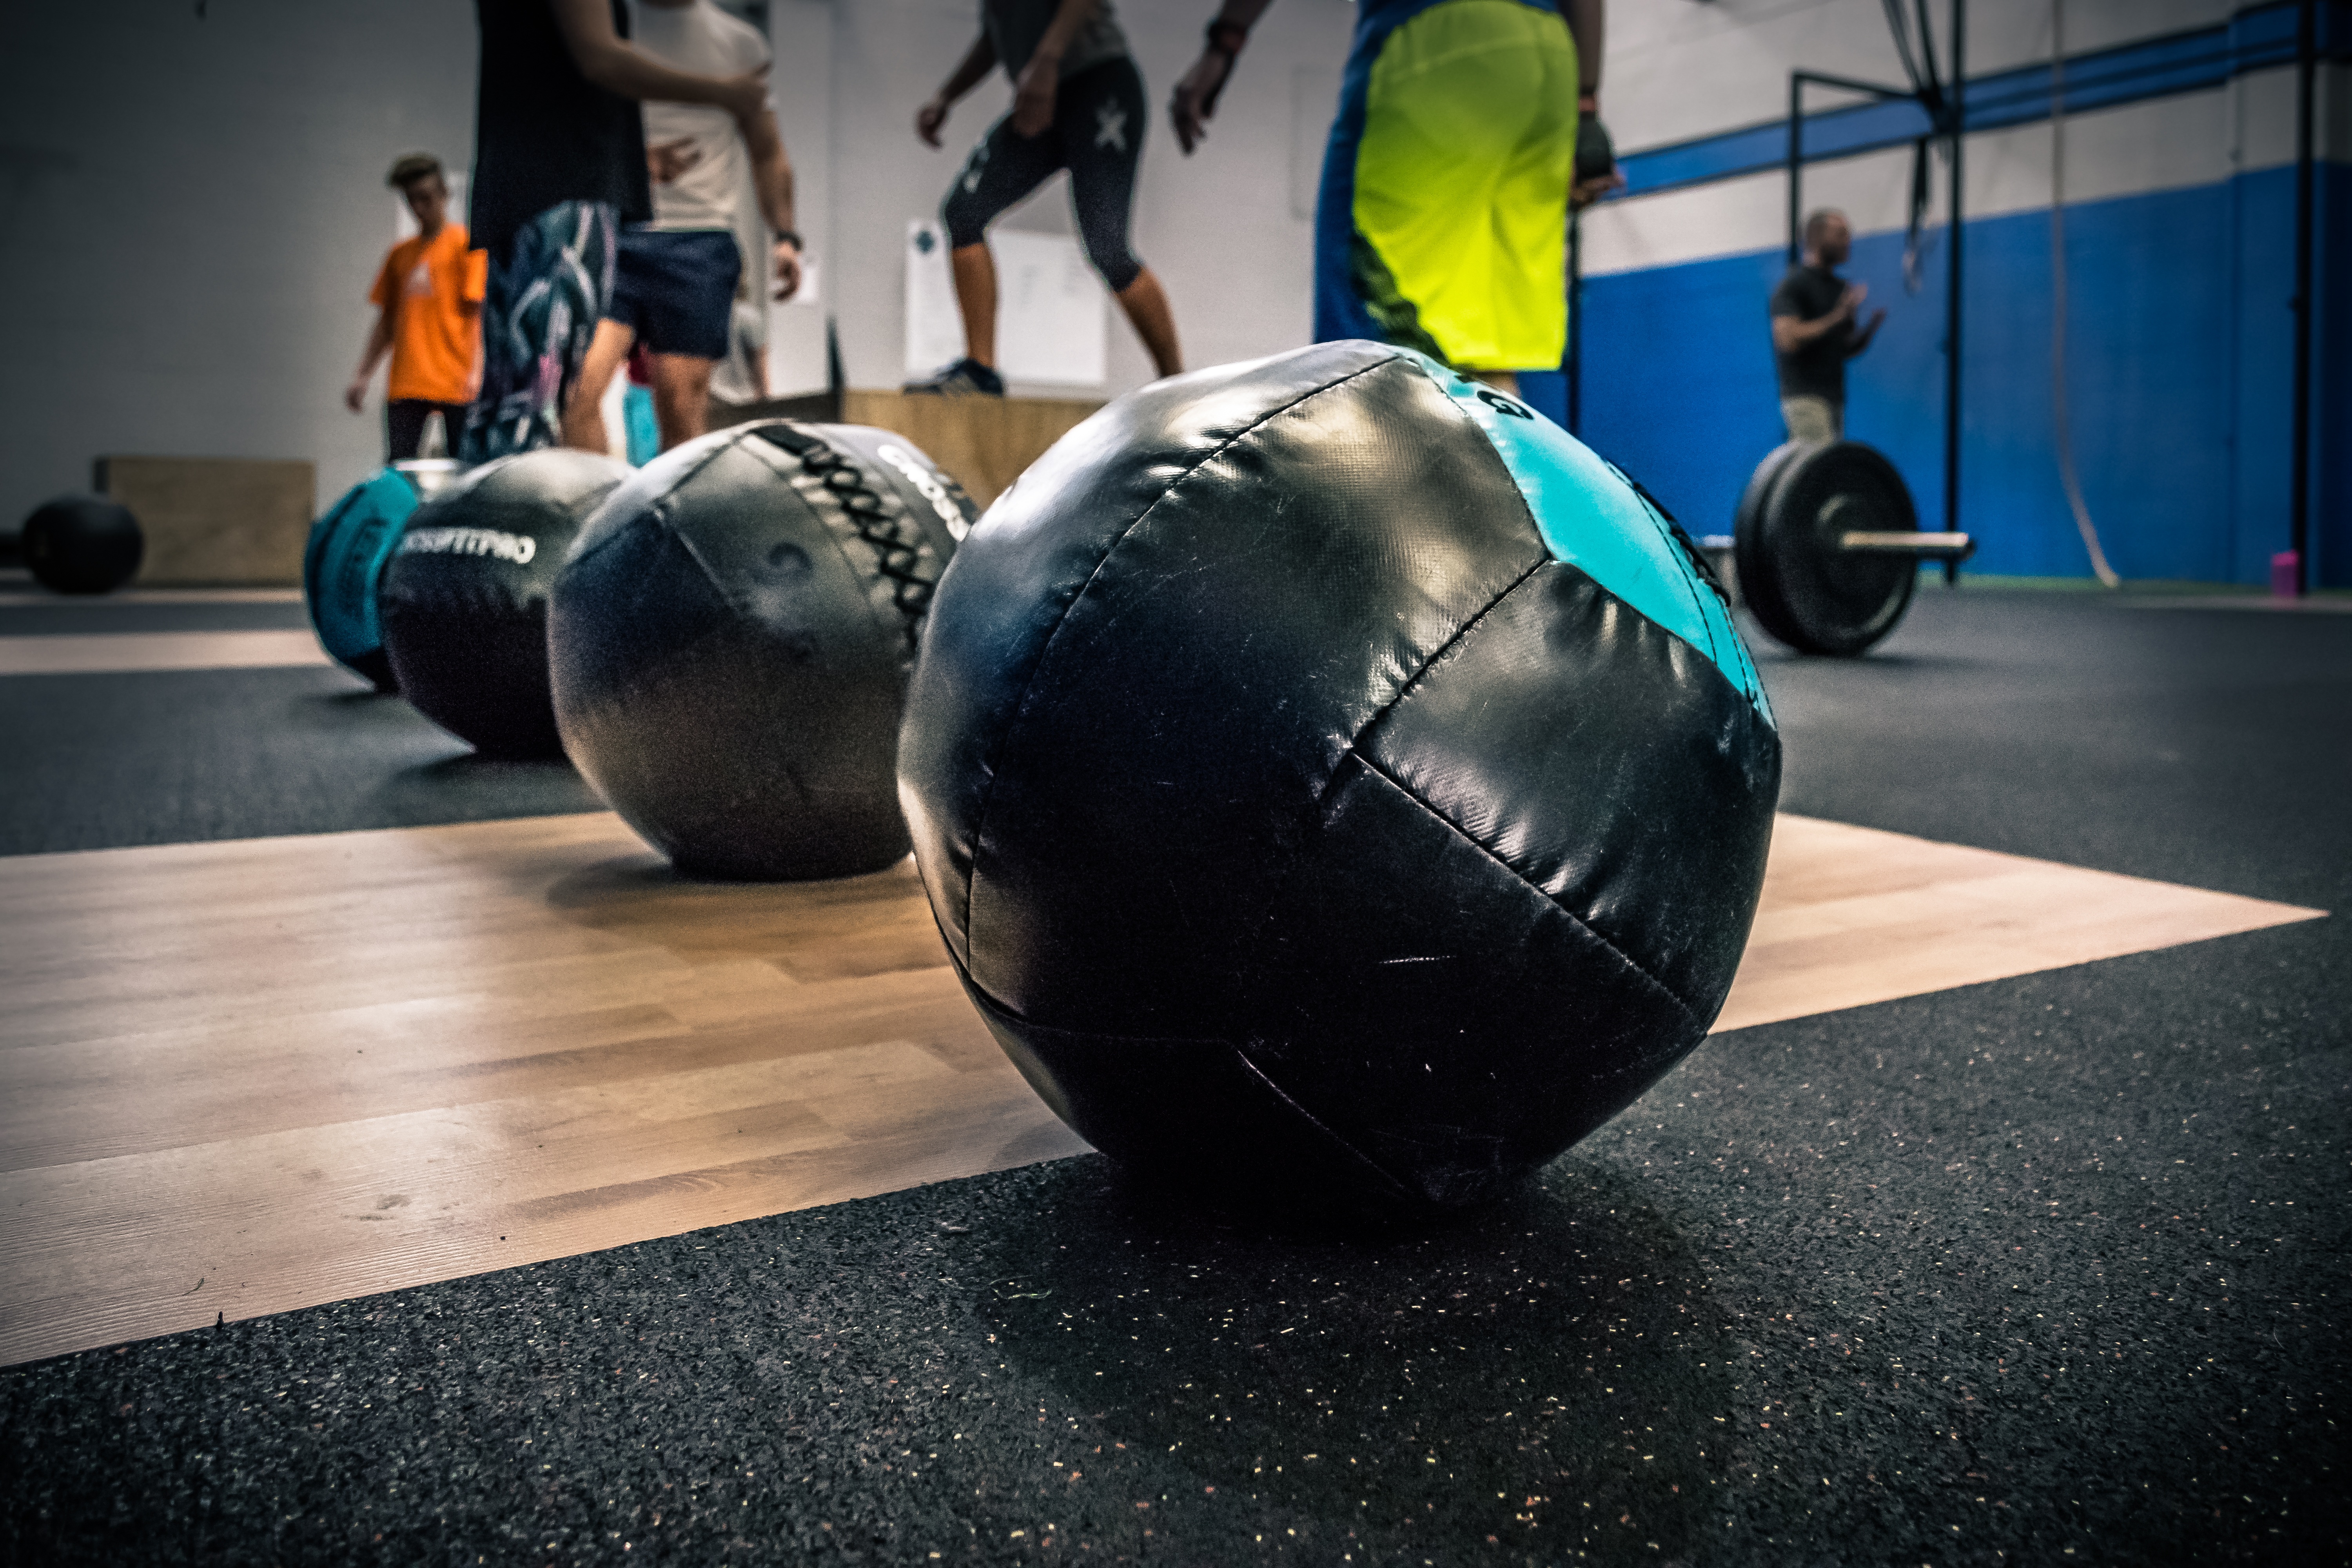
structure, sport, floor, balloon, athletic, training, box, new year, fitness, gym, sports, weights, ball, strong, challenge, flooring, strength training, kettlebell, pilates, medicine ball, functional, physical exercise, crossfit, new life, purposes, sport venue, physical fitness, exercise equipment, sports training, swiss ball, medicinal alon